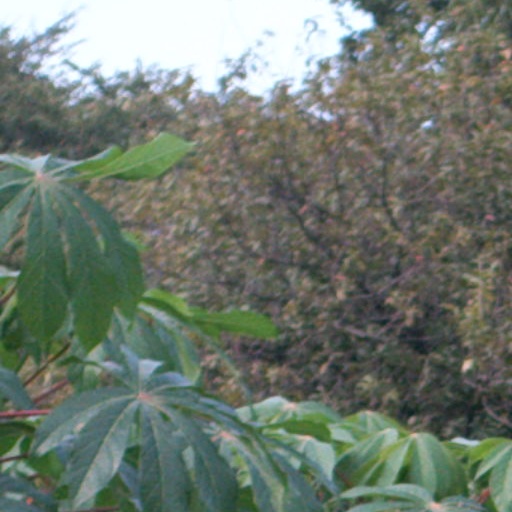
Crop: cassava